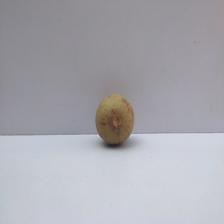
Size: Small